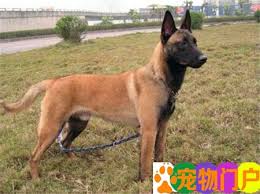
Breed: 233-n000071-malinois